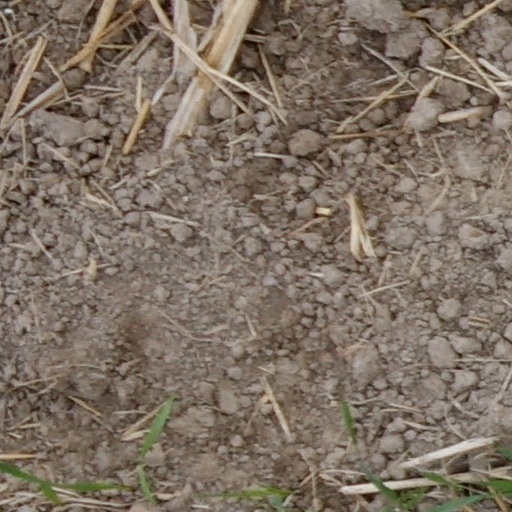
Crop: wheat